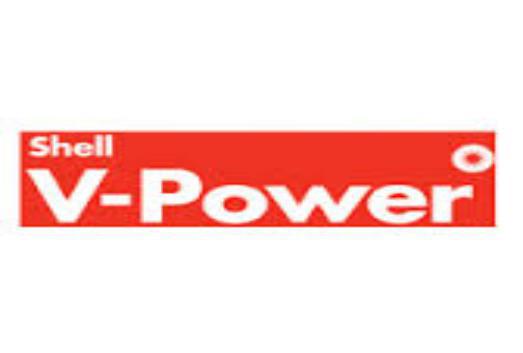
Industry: Transportation